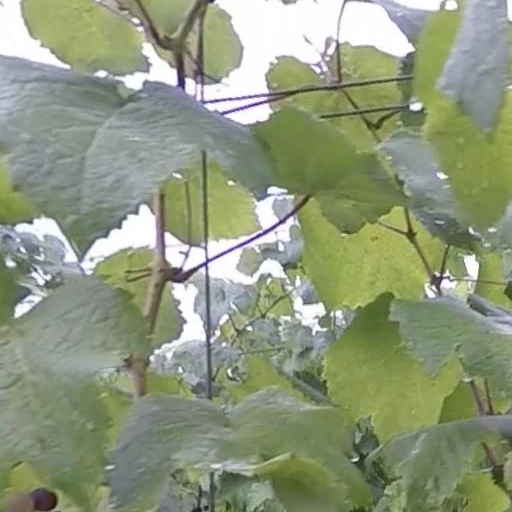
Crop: grape